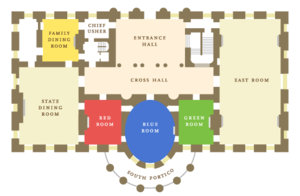
La Maison-Blanche est la résidence officielle et le bureau du président des États-Unis. Elle se situe au 1600, Pennsylvania Avenue NW à Washington D.C. Le bâtiment en grès d'Aquia Creek et peint en blanc, construit entre 1792 et 1800, s'inspire du style georgien. Il est le lieu de résidence, de travail et de réception de tous les présidents américains depuis John Adams, deuxième président des États-Unis, qui y entre en 1800.